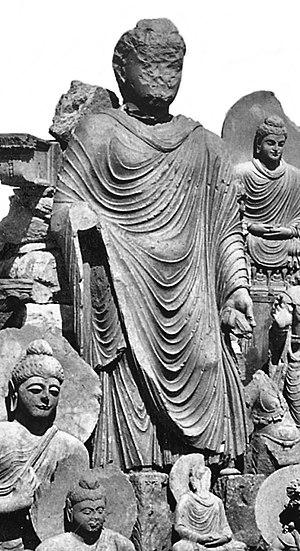
Loriyan Tangai est un site archéologique au Pakistan, composés de nombreux stupas et bâtiments religieux où furent découverts un grand nombre de statues bouddhiques.
Kanishka Iᵉʳ est le souverain le plus connu de l'Empire kouchan au début de notre ère. Malheureusement les dates sont encore l'objet de controverses. Fils de Vima Kadphisès, c'est un grand conquérant et un sage administrateur. Il règne sur un vaste empire, de l’Asie centrale à la principauté de Bénarès. Il porte à la fois le titre indien de « maharaja », iranien de « Roi des Rois », et chinois de « Fils du Ciel ». Sa capitale est à Purushapura.
L'art Kushan, l'art de l'empire Kushan dans le nord de l'Inde, a prospéré entre le Iᵉʳ et le IVᵉ siècle de notre ère. Il mélangeait les traditions de l'art gréco-bouddhiste du Gandhara, influencé par les canons artistiques hellénistiques, et l' art plus indien de Mathura. L'art kushan suit l'art hellénistique du royaume gréco-bactrien ainsi que l'art indo-grec qui avait prospéré entre le IIIᵉ siècle avant notre ère et le Iᵉʳ siècle de notre ère en Bactriane et dans le nord-ouest de l'Inde. Avant d'envahir le nord et le centre de l'Inde et de s'établir en tant qu'empire à part entière, les Kushan avaient migré du nord-ouest de la Chine et occupé pendant plus d'un siècle ces terres hellénistiques d'Asie centrale, où l'on pense qu'ils ont assimilé les restes des populations grecques, la culture grecque et l'art grec, ainsi que les langues et les écritures qu'ils utilisaient dans leurs pièces et inscriptions: le grec et le bactrien, qu'ils utilisaient avec le brahmi indien.